Brion Hurley

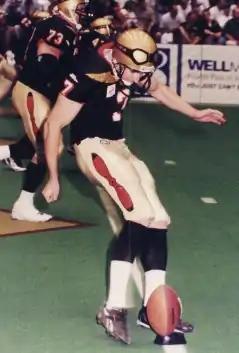
Brion Hurley kickoff with Iowa Barnstormers in 1998

Brion Matthew Hurley (born March 13, 1974) is a former American football player. He attended the University of Iowa and was a placekicker and punter from 1993 to 1996. He was signed by the New York Giants as an undrafted free agent kicker and punter in 1997.